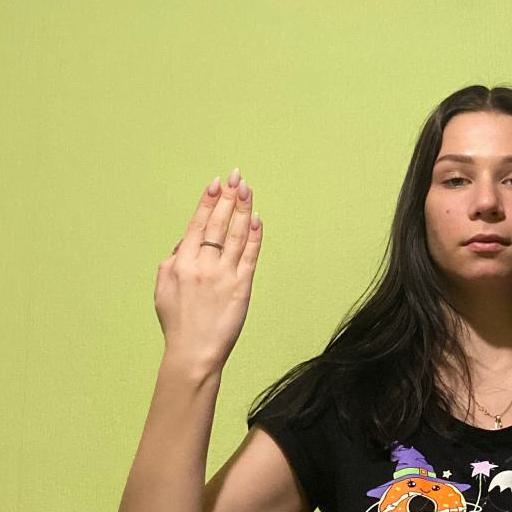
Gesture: stop_inverted